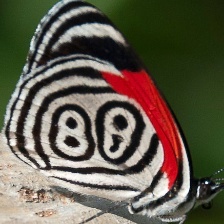
Species: AN 88